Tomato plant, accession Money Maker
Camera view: tilt-top (135 deg); turntable rotation: 30 degrees
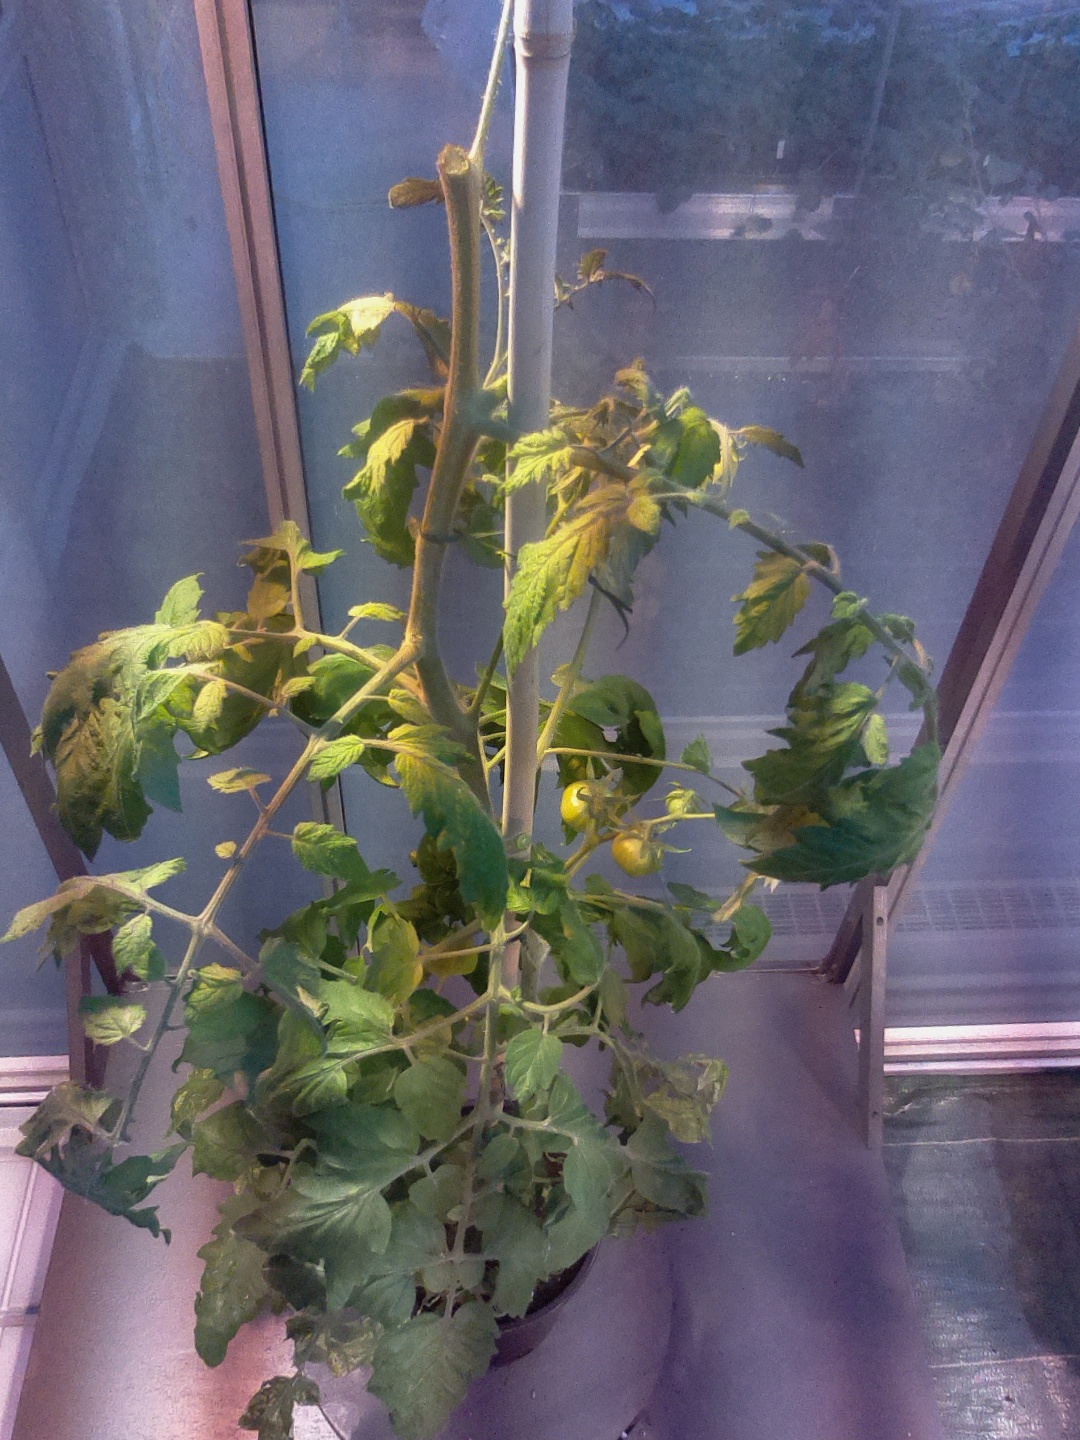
BBCH growth stage 71: 10%-20% of final fruit size